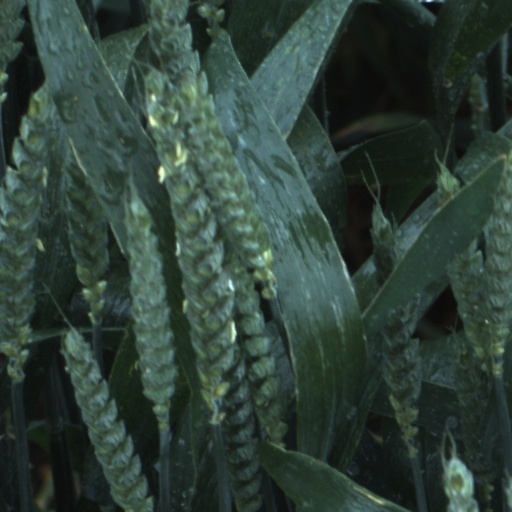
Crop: wheat